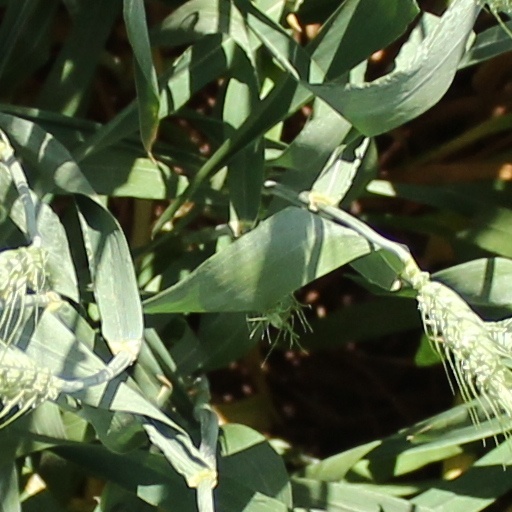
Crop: wheat